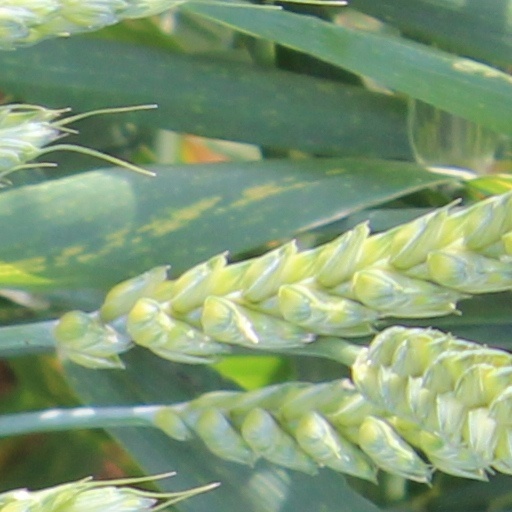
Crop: wheat